Proclamation of Timișoara

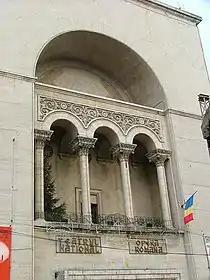
The National Opera balcony, where the document was read for the first time

The Proclamation of Timișoara was a thirteen-point written document, drafted on March 11, 1990, by the Timișoara participants in Romania's 1989 Revolution, and partly issued in reaction to the first Mineriad. Organized as the "Timișoara Society" and other bodies of students and workers, the signers expressed liberal-democratic goals, which they saw as representing the revolutionary legacy. The best-known requirement formed the document's 8th Point, calling for all former Romanian Communist Party "nomenklatura" and Securitate cadres to be banned from holding public office for a period of 10 years (or three consecutive legislatures), with an emphasis on the office of President ("see Lustration"). Questioning the status of the governing National Salvation Front, the Proclamation argued that the latter primarily represented a small group of Communist dissidents who had opposed Nicolae Ceauşescu's authoritarian regime and had subsequently monopolized power. These requirements replicated the earlier manifesto authored in Bucharest by philosopher Gabriel Liiceanu ("Apel către ", the "Appeal to the Scoundrels").